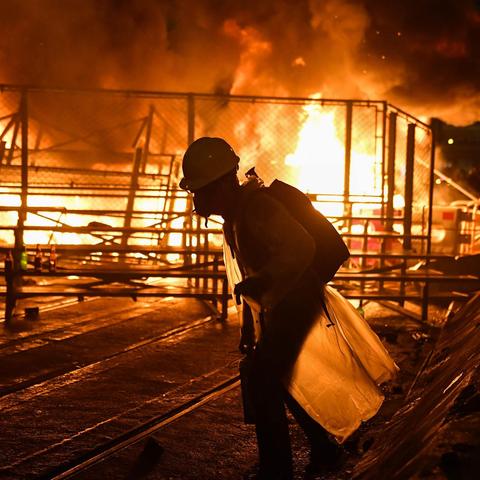
Label: urban_fire